McMurdo Ice Shelf

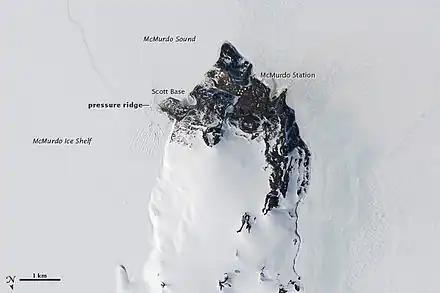
Annotated view of the area near Scott Base and McMurdo Station

The McMurdo Ice Shelf is the portion of the Ross Ice Shelf bounded by McMurdo Sound and Ross Island on the north and Minna Bluff on the south. Studies show this feature has characteristics quite distinct from the Ross Ice Shelf and merits individual naming. A.J. Heine, who made investigations in 1962–63, suggested the name for the ice shelf bounded by Ross Island, Brown Peninsula, Black Island and White Island. The Advisory Committee on Antarctic Names has extended the application of this name to include the contiguous ice shelf southward to Minna Bluff.